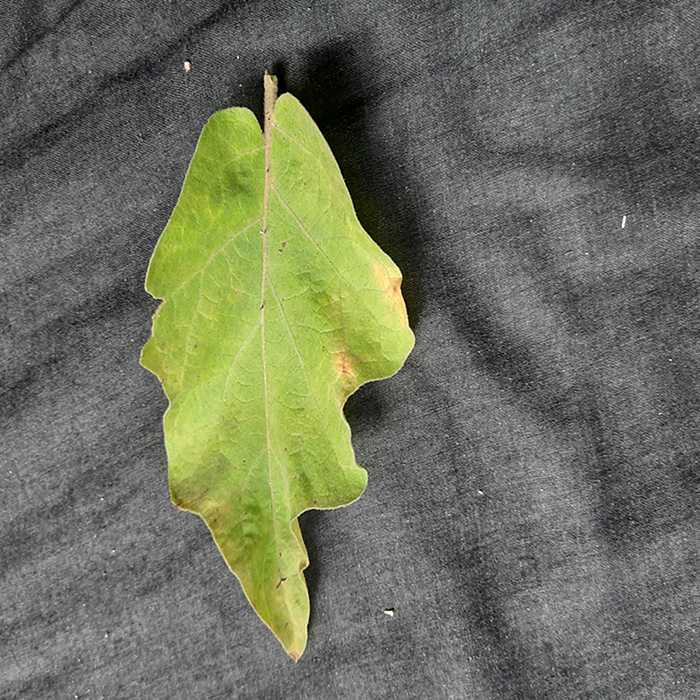
Plant: Eggplant
Label: Eggplant verticillium wilt